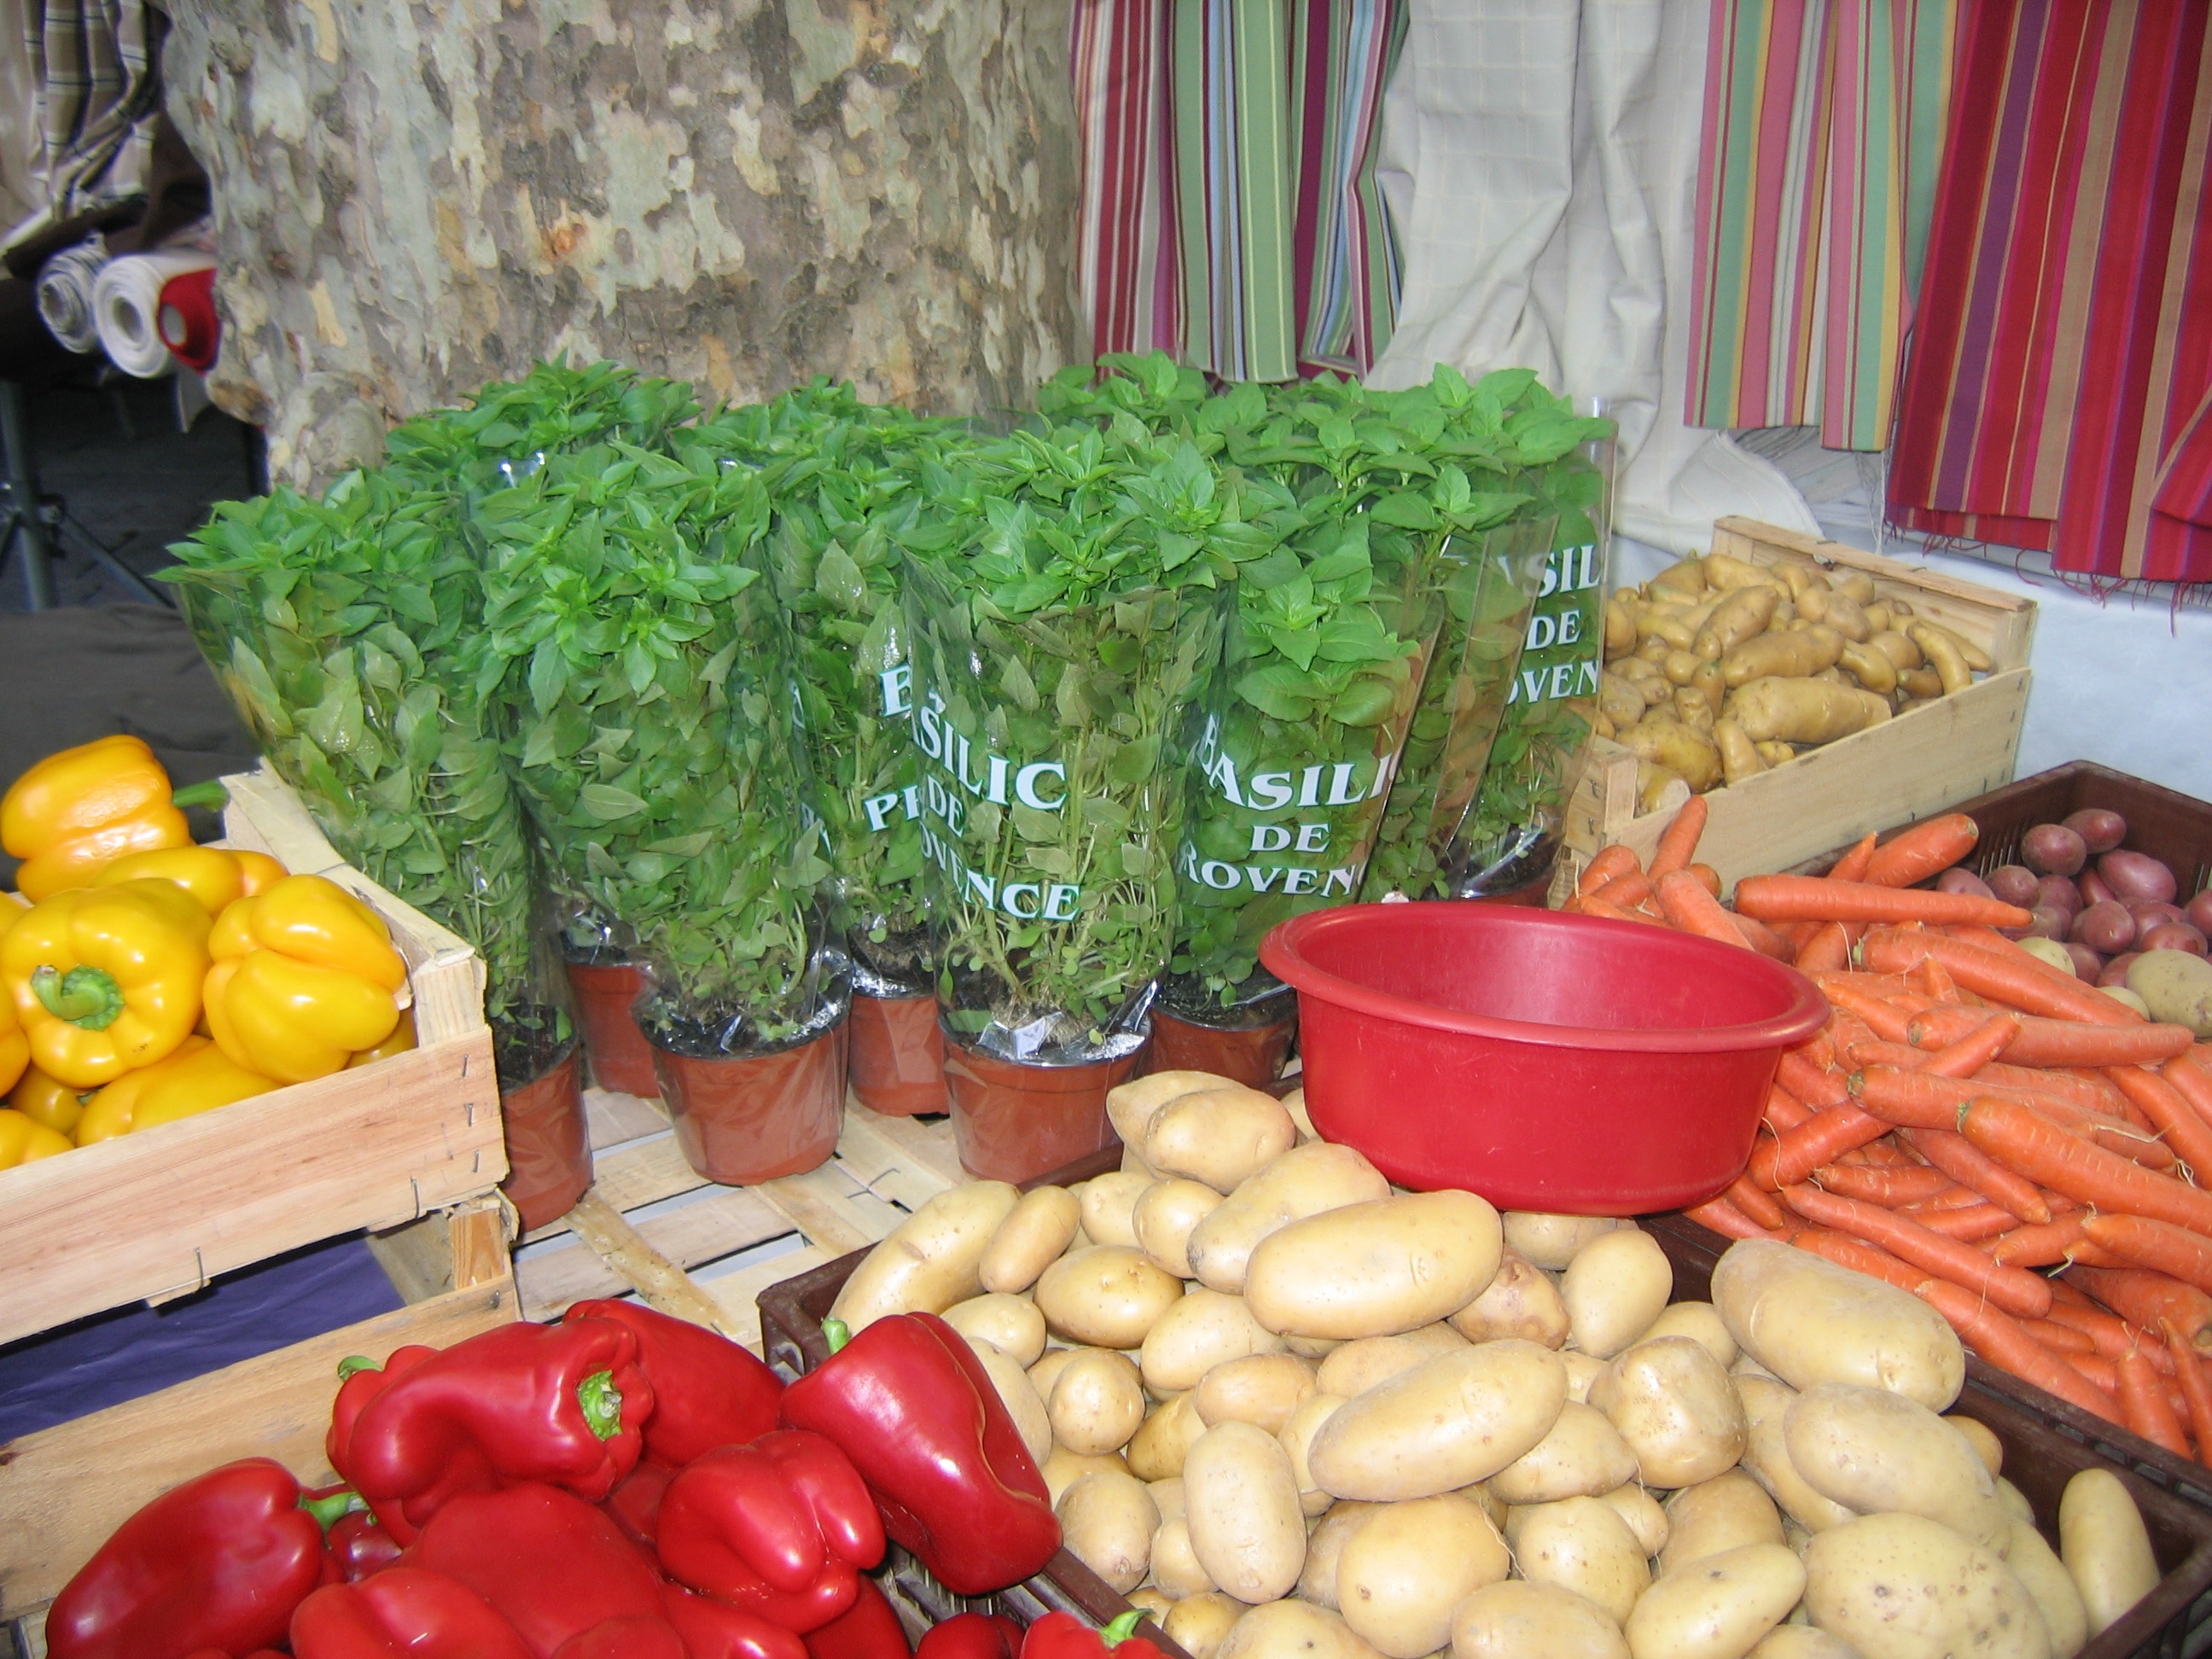
plant, farm, fruit, france, dish, meal, food, green, produce, vegetable, fresh, market, colorful, lifestyle, healthy, farmers market, stand, stall, vegetables, provence, sale, selling, organic, retail, flowering plant, fresh vegetables, local food, fruits and vegetables, land plant